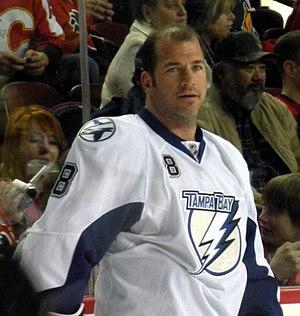
Mark Louis Recchi est un joueur professionnel canadien de hockey sur glace. Il a joué au plus haut niveau pendant plus de vingt saisons et sa ville natale a baptisé la rue passant devant la patinoire : Mark Recchi Way.